Toad Suck Daze

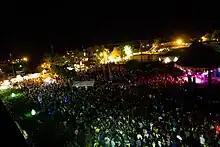
Toad Suck Daze attracts more than 150k visitors annually and has raised almost $2m for education

First organized in 1982 in Perry County (Toad Suck Park), the festival is held annually in downtown Conway, Arkansas (Faulkner County), during the first weekend in May. Originally held in Toad Suck at Toad Suck Park on the Perry County side near the Toad Suck Ferry Lock and Dam, the festival was moved to the downtown location in 1990 due to flooding at the river, and it has remained in the downtown area ever since. The festival is run by volunteers from Conway and Faulkner County, including the local police and fire departments.